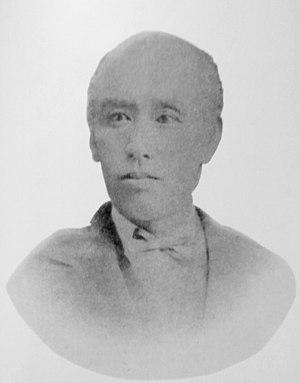
Mizuno Tadakiyo est un daimyō durant la période du bakumatsu au Japon, ainsi que conseiller senior au service du shogunat Tokugawa.